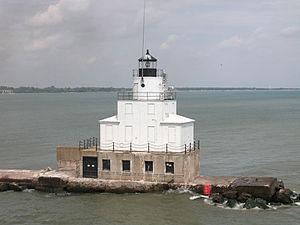
Le phare de Manitowoc, est un phare du lac Michigan situé à l'extrémité du brise-lames nord du port de Manitowoc dans le Comté de Manitowoc, Wisconsin.